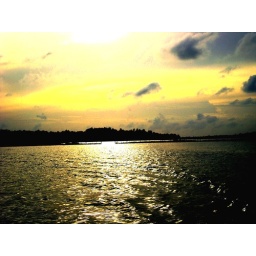
Late evening sky above the lake